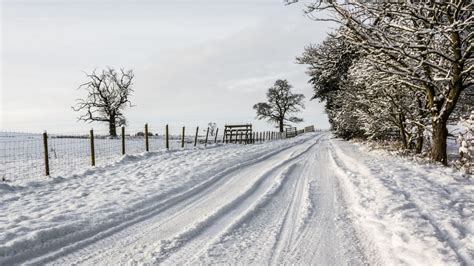
Weather: snow or frosty